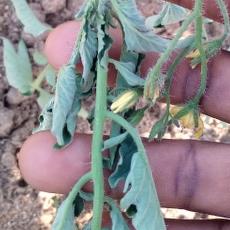
Crop: Tomato
Condition: bacterial-floundering-d